Willi Altig

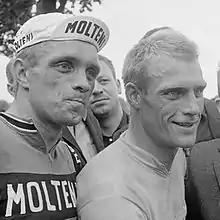
Willi and Rudi Altig (1966)

Willi Altig (born 17 January 1935) is a German former professional racing cyclist. He rode in the 1960 and 1966 Tour de France. He is the older brother of cyclist Rudi Altig.